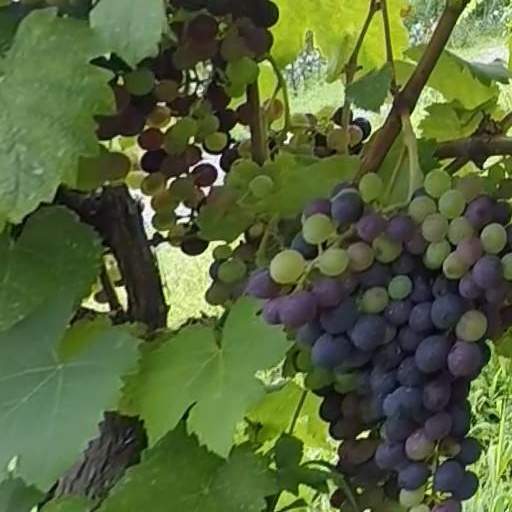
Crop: grape